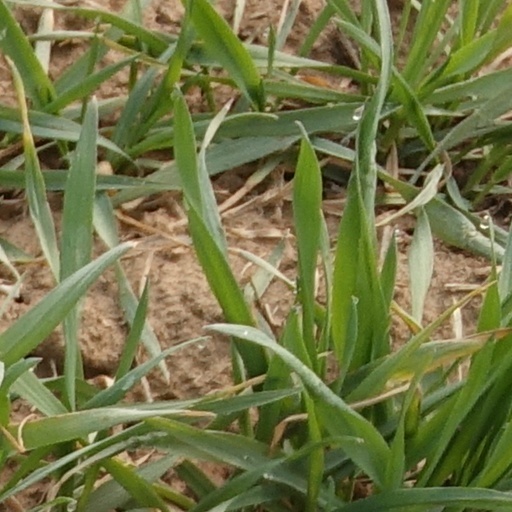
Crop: wheat